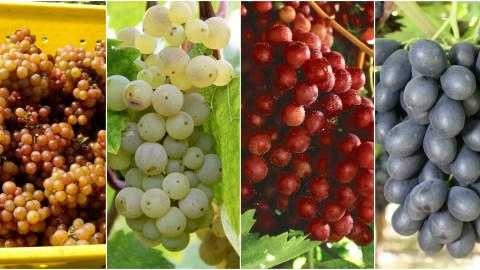
Label: Grapes